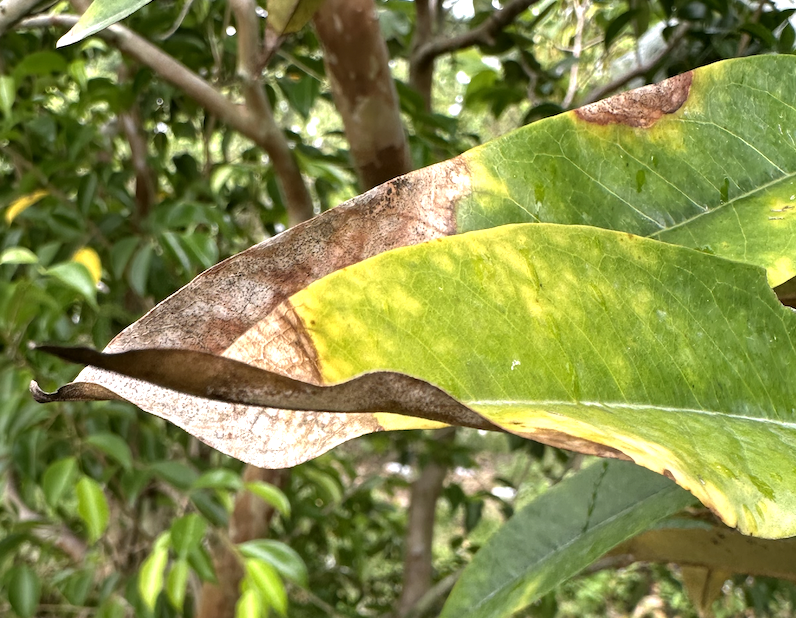
Label: anthracnose_disease